Alejandro Molina

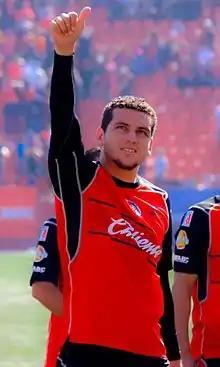

Alejandro Molina (born 21 July 1988) is a former Mexican footballer, who last played for Dorados de Sinaloa. He was earlier under investigation for an incident occurred in a parking lot of a bar.